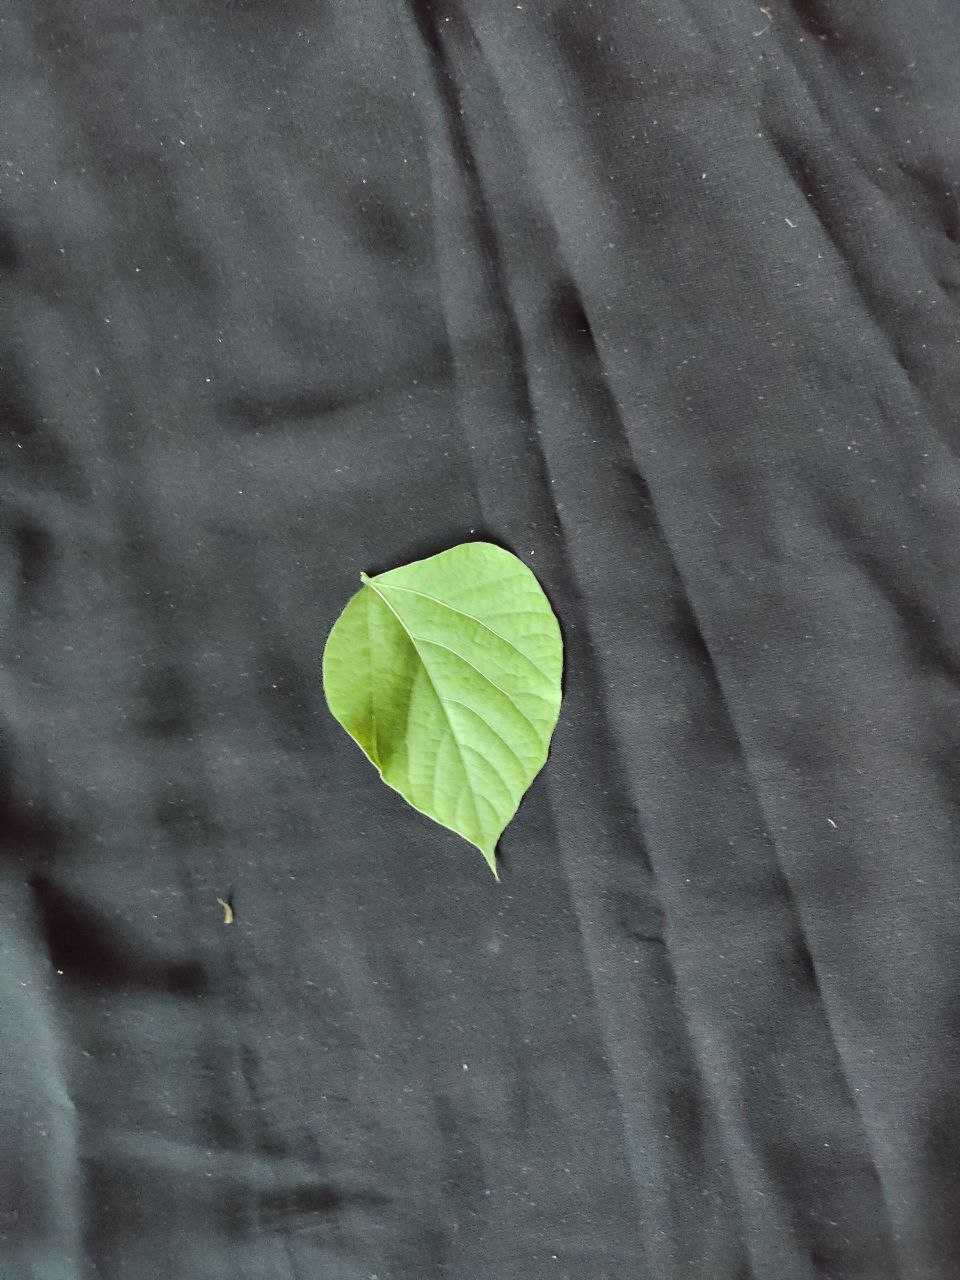
Crop: bean
Leaf condition: Fresh Leaf